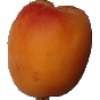
Label: apricot